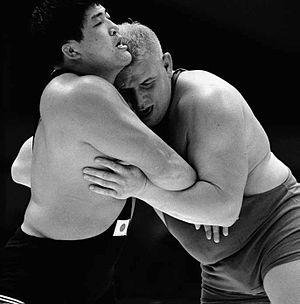
Masanori Saito est un lutteur, un catcheur et un entraîneur de catch japonais connu sous le nom de Mr Saito ou Masa Saito.